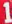
Number: 1